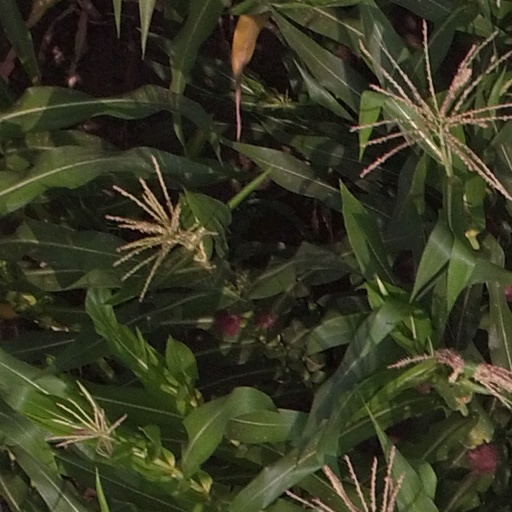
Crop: maize; corn